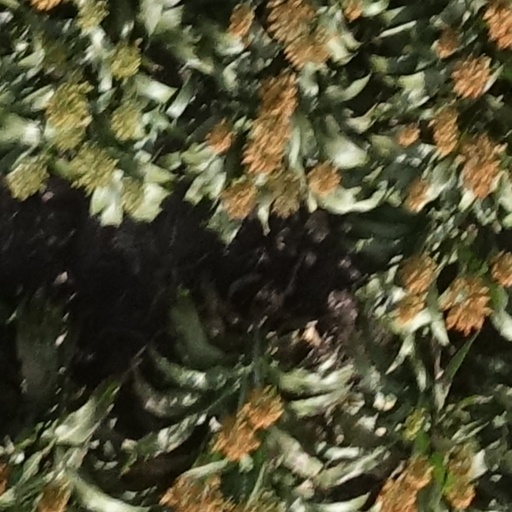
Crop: sorghum